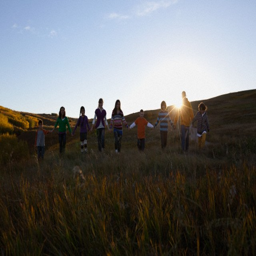
children holding hands and walking in a field